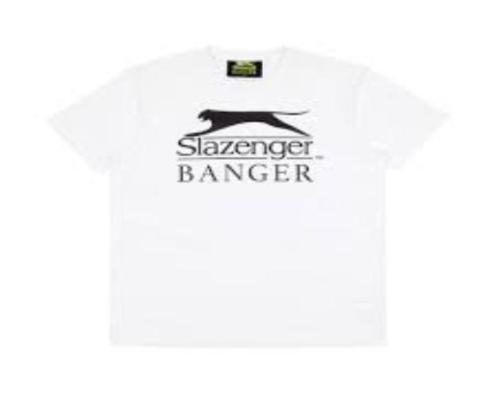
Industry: Sports